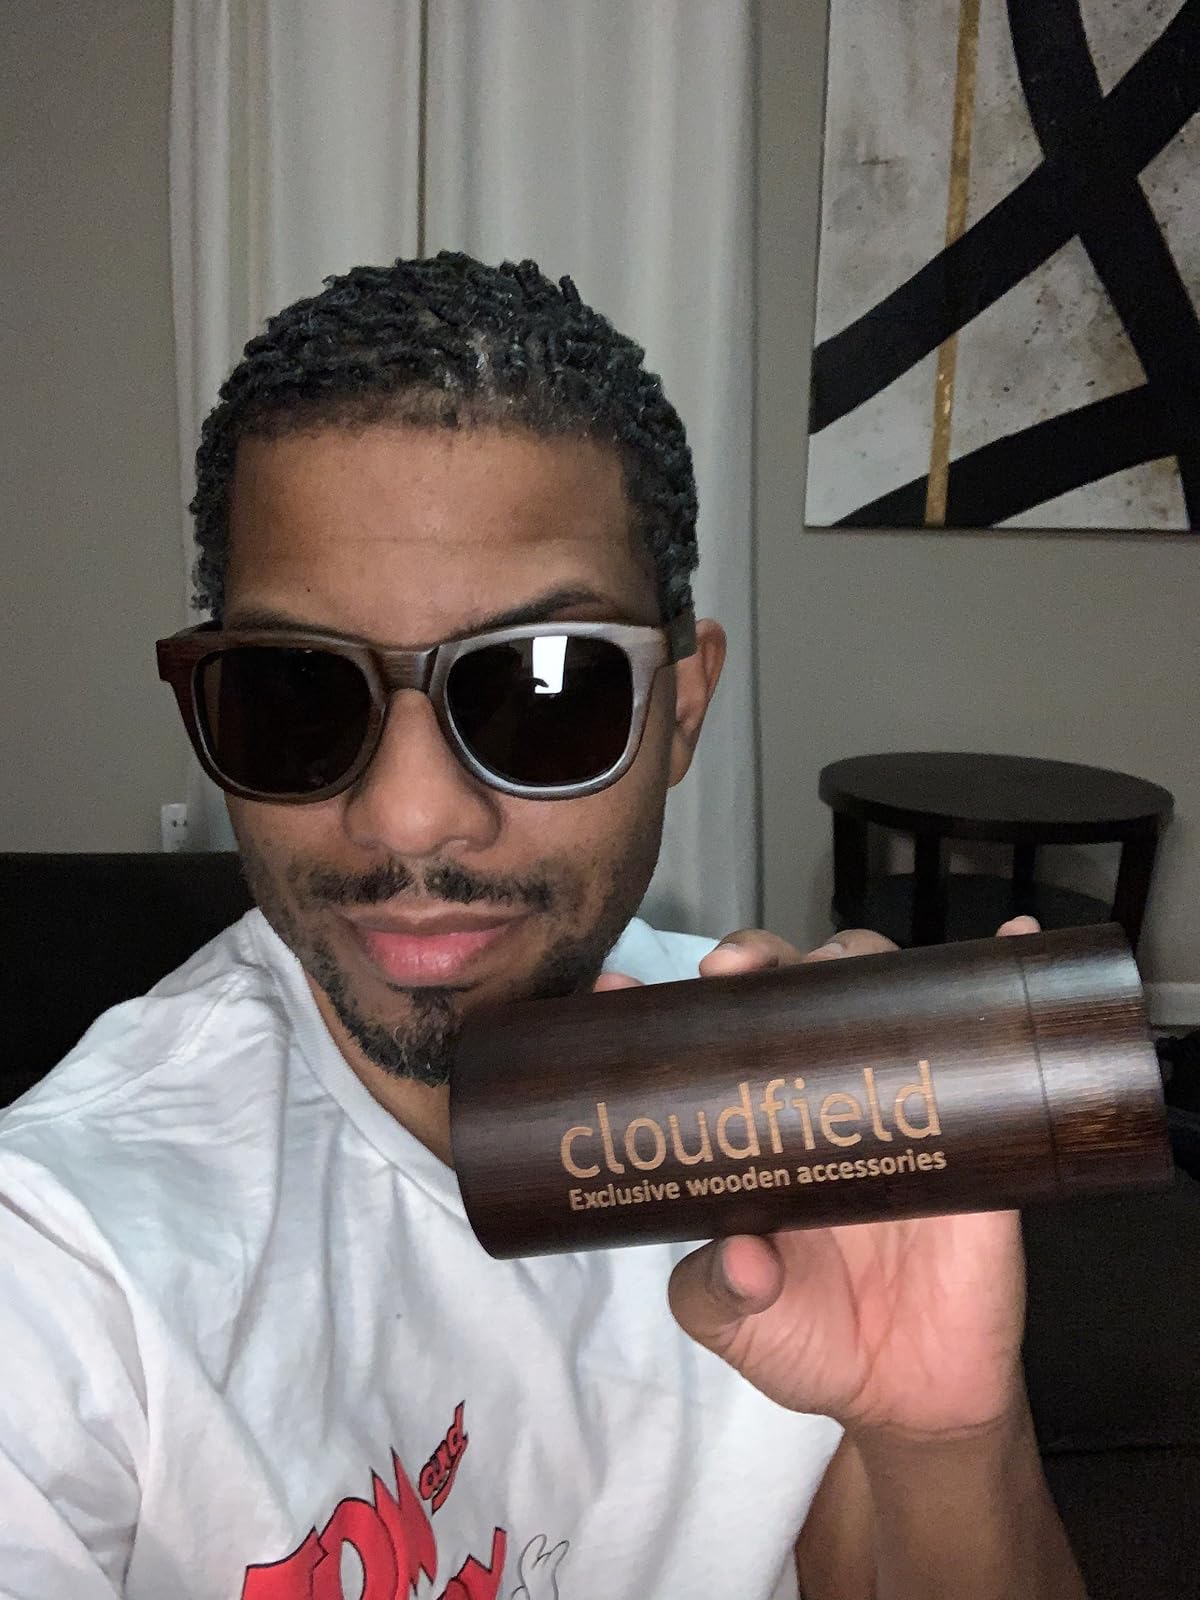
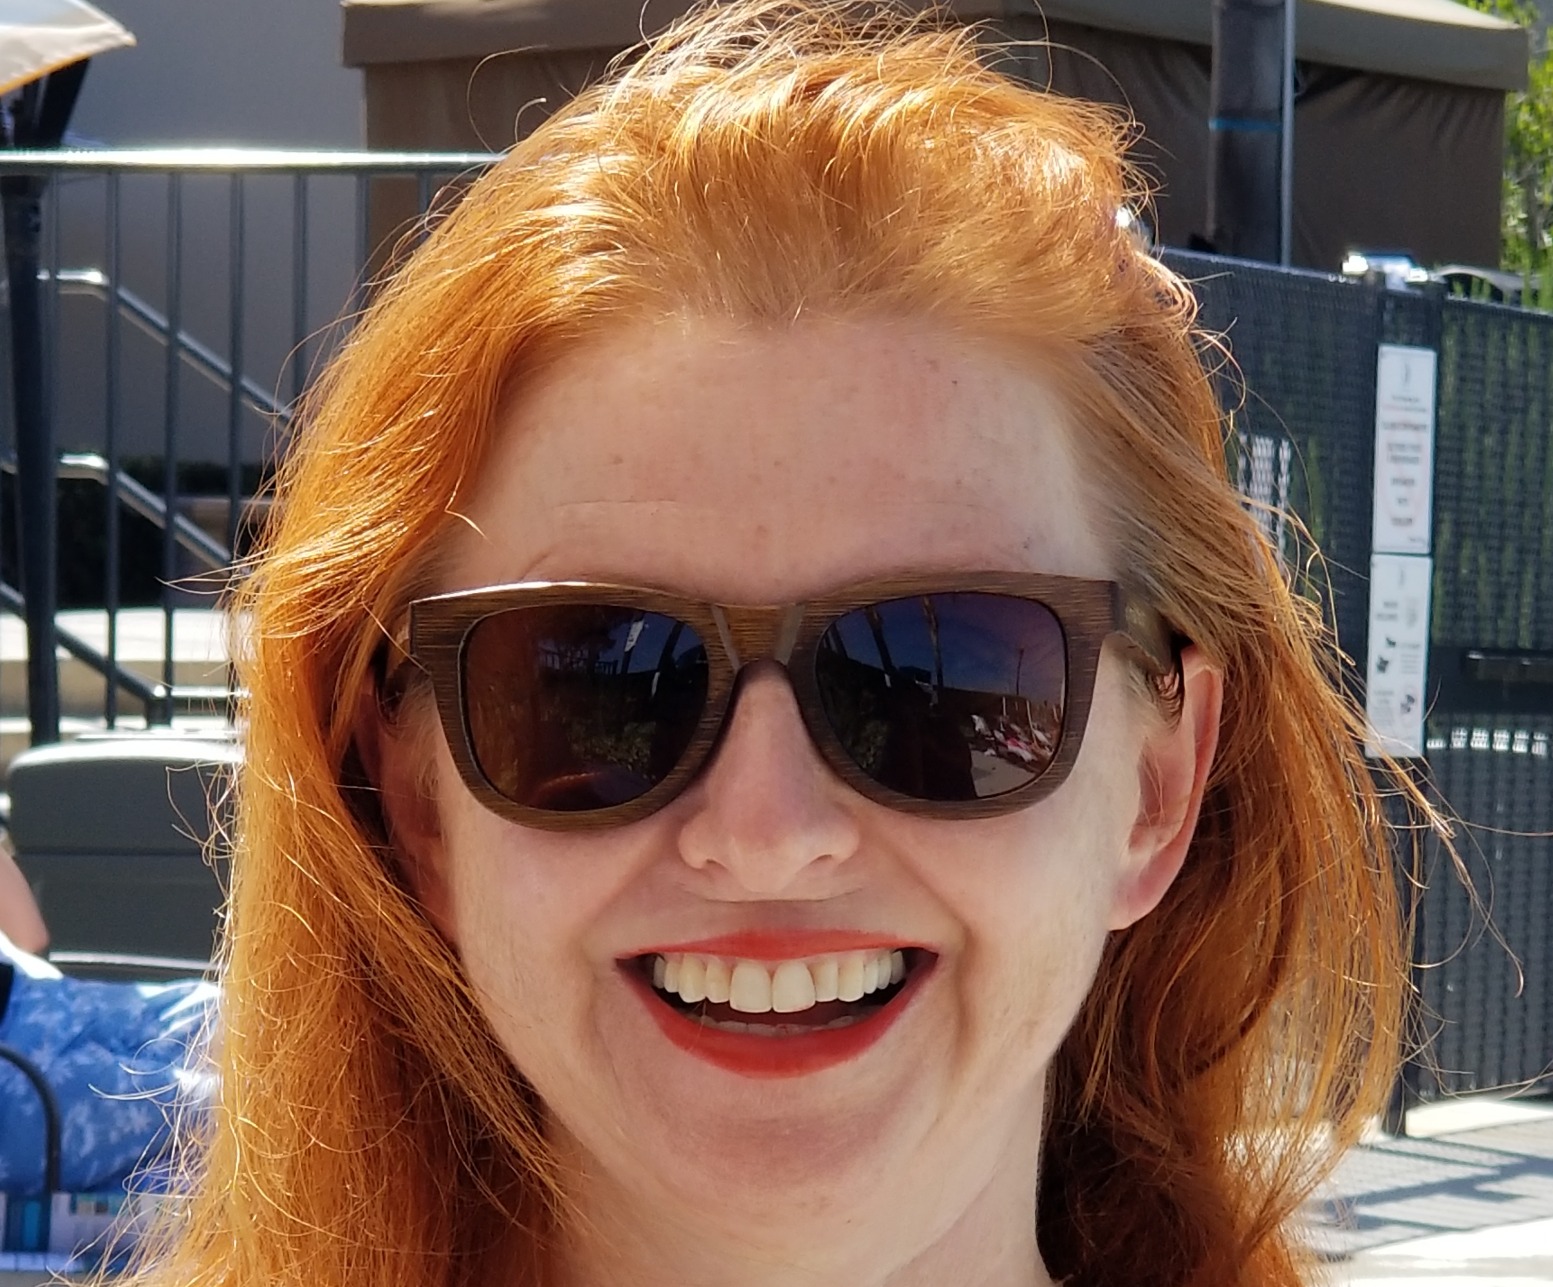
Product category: accessories_sunglasses
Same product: yes